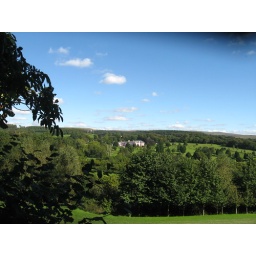
Dartmoor Golf coarse under blue sky